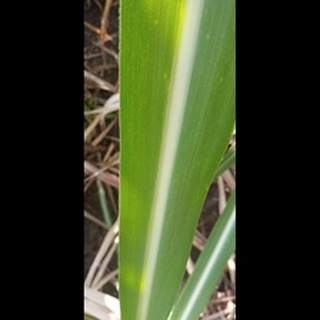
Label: healthy_sugarcane